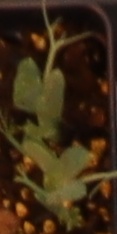
Label: Field Pea